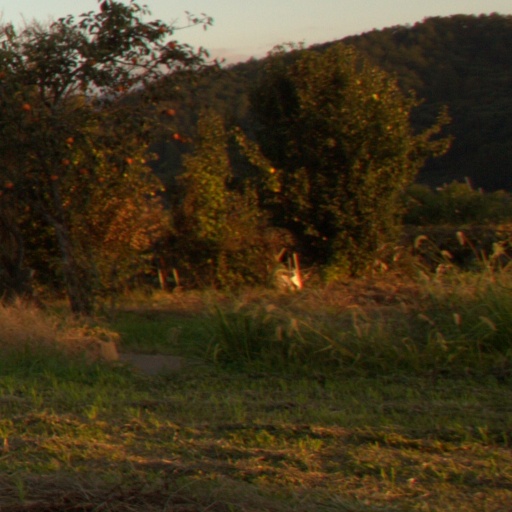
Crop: grape